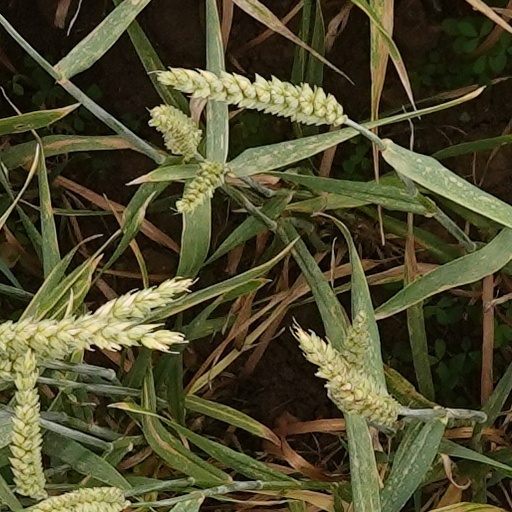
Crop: wheat